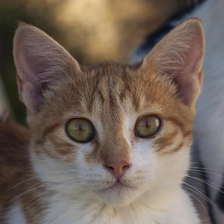
Label: animals